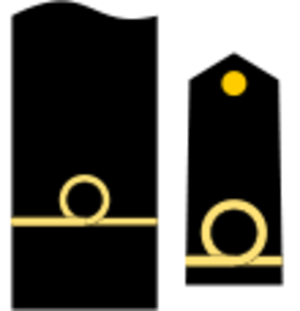
Les codes OTAN des grades des officiers des marines militaires définissent des équivalences de grades entre les rangs d’officiers des forces navales nationales membres de l'Organisation du traité de l'Atlantique nord.
Cet article donne les grades en vigueur dans les Forces armées espagnoles.